Paramagnetism

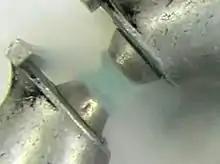
Liquid oxygen (blue) can be suspended between the poles of a strong magnet as a result of its paramagnetism.

Paramagnetism is a form of magnetism whereby some materials are weakly attracted by an externally applied magnetic field, and form internal, induced magnetic fields in the direction of the applied magnetic field. In contrast with this behavior, diamagnetic materials are repelled by magnetic fields and form induced magnetic fields in the direction opposite to that of the applied magnetic field. Paramagnetic materials include most chemical elements and some compounds; they have a relative magnetic permeability slightly greater than 1 (i.e., a small positive magnetic susceptibility) and hence are attracted to magnetic fields. The magnetic moment induced by the applied field is linear in the field strength and rather weak. It typically requires a sensitive analytical balance to detect the effect and modern measurements on paramagnetic materials are often conducted with a SQUID magnetometer.